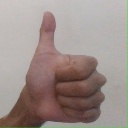
अक्षर: थ